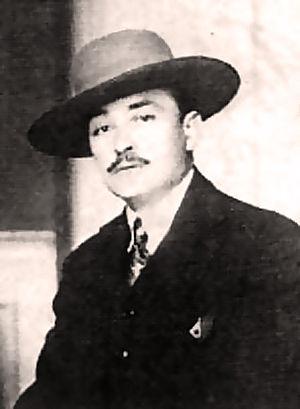
Joseph d'Arbaud, écrivain provençal et manadier en Camargue
Joseph d'Arbaud, né à Meyrargues le 4 octobre 1874 et mort à Aix-en-Provence le 2 mars 1950, est un poète provençal d'expression provençale et un félibre. Proche de Folco de Baroncelli, gardian lui-même, il est l'auteur du roman La Bèstio dóu Vacarés. Ce roman est publié en provençal avec la traduction en français de l'auteur sur la page de droite. Le titre exact de l’œuvre est donc : La Bèstio dóu Vacarés, La Bête du Vaccarès.
La littérature occitane rassemble l'ensemble du corpus littéraire composé en langue d'oc. Chronologiquement ce corpus s'étend sur plus de mille ans depuis le Moyen Âge jusqu'à l'époque contemporaine et rassemble géographiquement des écrivains originaires de plusieurs pays de langue d'oc mais également des écrivains d'outre-mer ou issus d'une diaspora occitane ; de plus, certains écrivains totalement étrangers de naissance à la langue d'oc l'ont adoptée par la suite.
La Bête du Vaccarès, est un roman écrit en langue d'oc par l'écrivain provençal, aristocrate camarguais, proche du baron Folco de Baroncelli-Javon, Félibre et gardian Joseph d'Arbaud.